Shimowachi Station

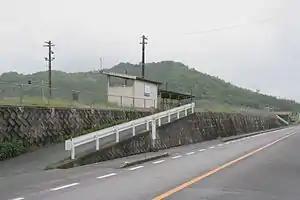
Shimowachi Station building, May 2010

is a passenger railway station located in the city of Miyoshi, Hiroshima Prefecture, Japan. It is operated by the West Japan Railway Company (JR West).